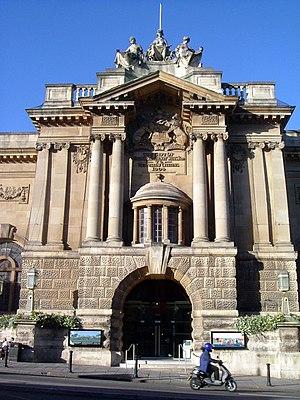
Le Bristol Museum & Art Gallery est un grand musée et une galerie d'art à Bristol, en Angleterre. Le musée est situé à Clifton, à environ 0,5 milles du centre-ville. Dans le cadre de la Culture de Bristol, il est géré par la municipalité de Bristol sans frais d'entrée. Il détient le statut de musée désigné, accordé par le gouvernement national pour protéger les musées exceptionnels. Les collections désignées comprennent : la géologie, l'art oriental et l'histoire de Bristol, y compris les poteries anglaise. En janvier 2012, il est devenu l'un des seize musées partenaires majeurs du Conseil des Arts d'Angleterre.
Cette liste des musées de la city, la zone d'autorité unitaire et le comté cérémoniel de Bristol contient des musées qui sont définis dans ce contexte comme des institutions qui recueillent et soignent des objets d'intérêt culturel, artistique, scientifique ou historique. Leurs collections ou expositions connexes disponibles pour la consultation publique. Sont également inclus les galeries d'art à but non lucratif et les galeries d'art universitaires. Les musées virtuels ne sont pas inclus.